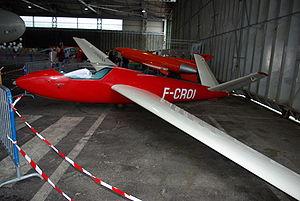
Planeur Fouga CM.8.13
Fouga était une société aéronautique fondée par Gaston Fouga à Béziers en 1935. Le nom du célèbre avion Fouga Magister vient d'ailleurs du nom de cette entreprise.
Le Fouga CM.8.13 « Sylphe » est un planeur sportif conçu par Robert Castello et Pierre Mauboussin dont la construction sera assurée par Fouga. Il servit de base pour la conception du Fouga CM-170 Magister. Il a été construit à 4 exemplaires.